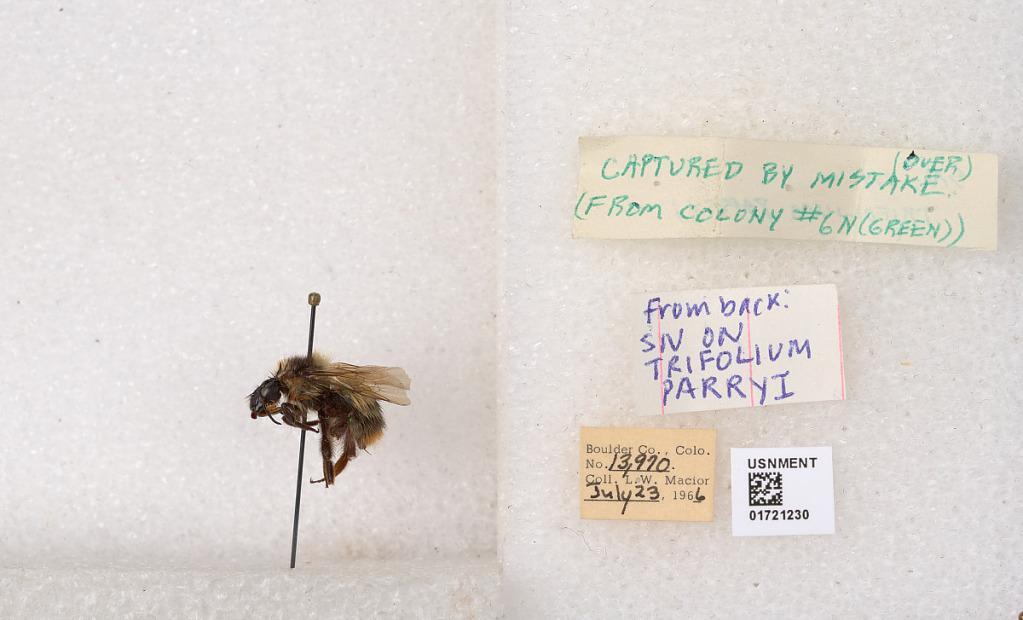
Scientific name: Bombus kirbyellus
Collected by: L. Macior
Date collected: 1966-7-23
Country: United States
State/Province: Colorado
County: Boulder
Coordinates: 40.0925, -105.358